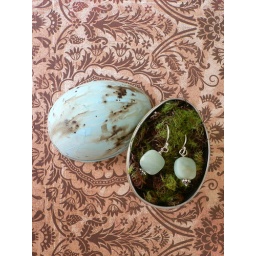
earrings to sell on Etsy... come in the robin egg container. Made of silver and real natural stones